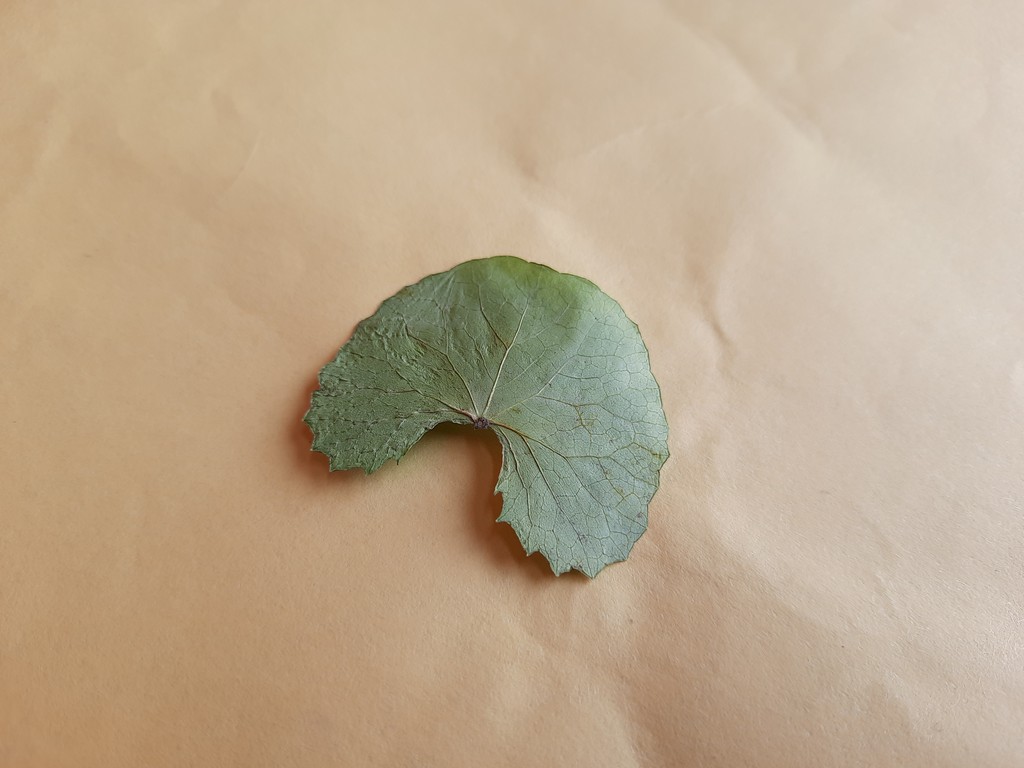
Label: Dried